George Steers

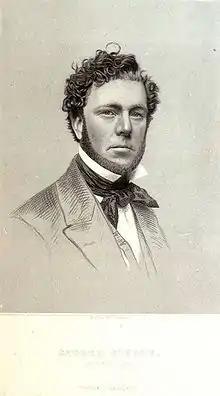

George Steers (August 15, 1819 – September 25, 1856) was a designer of yachts best known for the famous racing yacht "America". He founded a shipyard with his brother, George Steers and Co, and died in an accident just as he was landing a major contract to build boats for the Russian Czar.